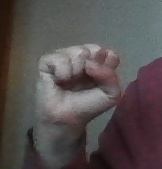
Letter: saad